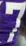
Number: 7